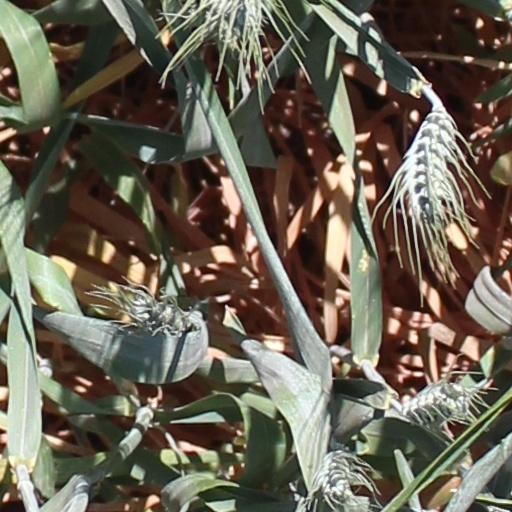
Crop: wheat